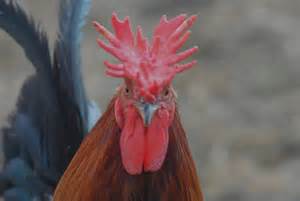
Label: gallina